Water supply and sanitation in Turkey

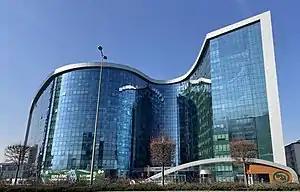
State Hydraulic Works Headquarters

Tap water is drinkable in some parts of Turkey. Both sit and squat toilets usually have integrated or add-on bidets, and almost all mosques have public toilets. However sewage is not always properly treated before being discharged, and this is one of the causes of pollution of the seas.